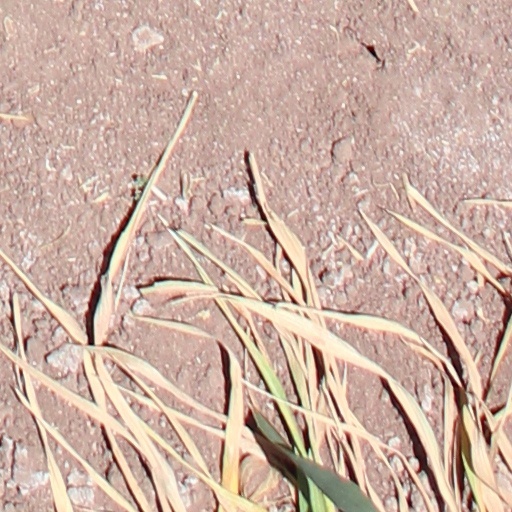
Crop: wheat